Mini Moke

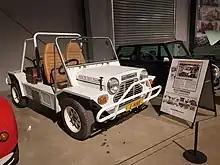
Electromoke on static display at the Museum of Vehicle Evolution

The Moke gained much popularity as a beach buggy and was often rented to tourists in tropical island resorts such as Mauritius and Barbados.